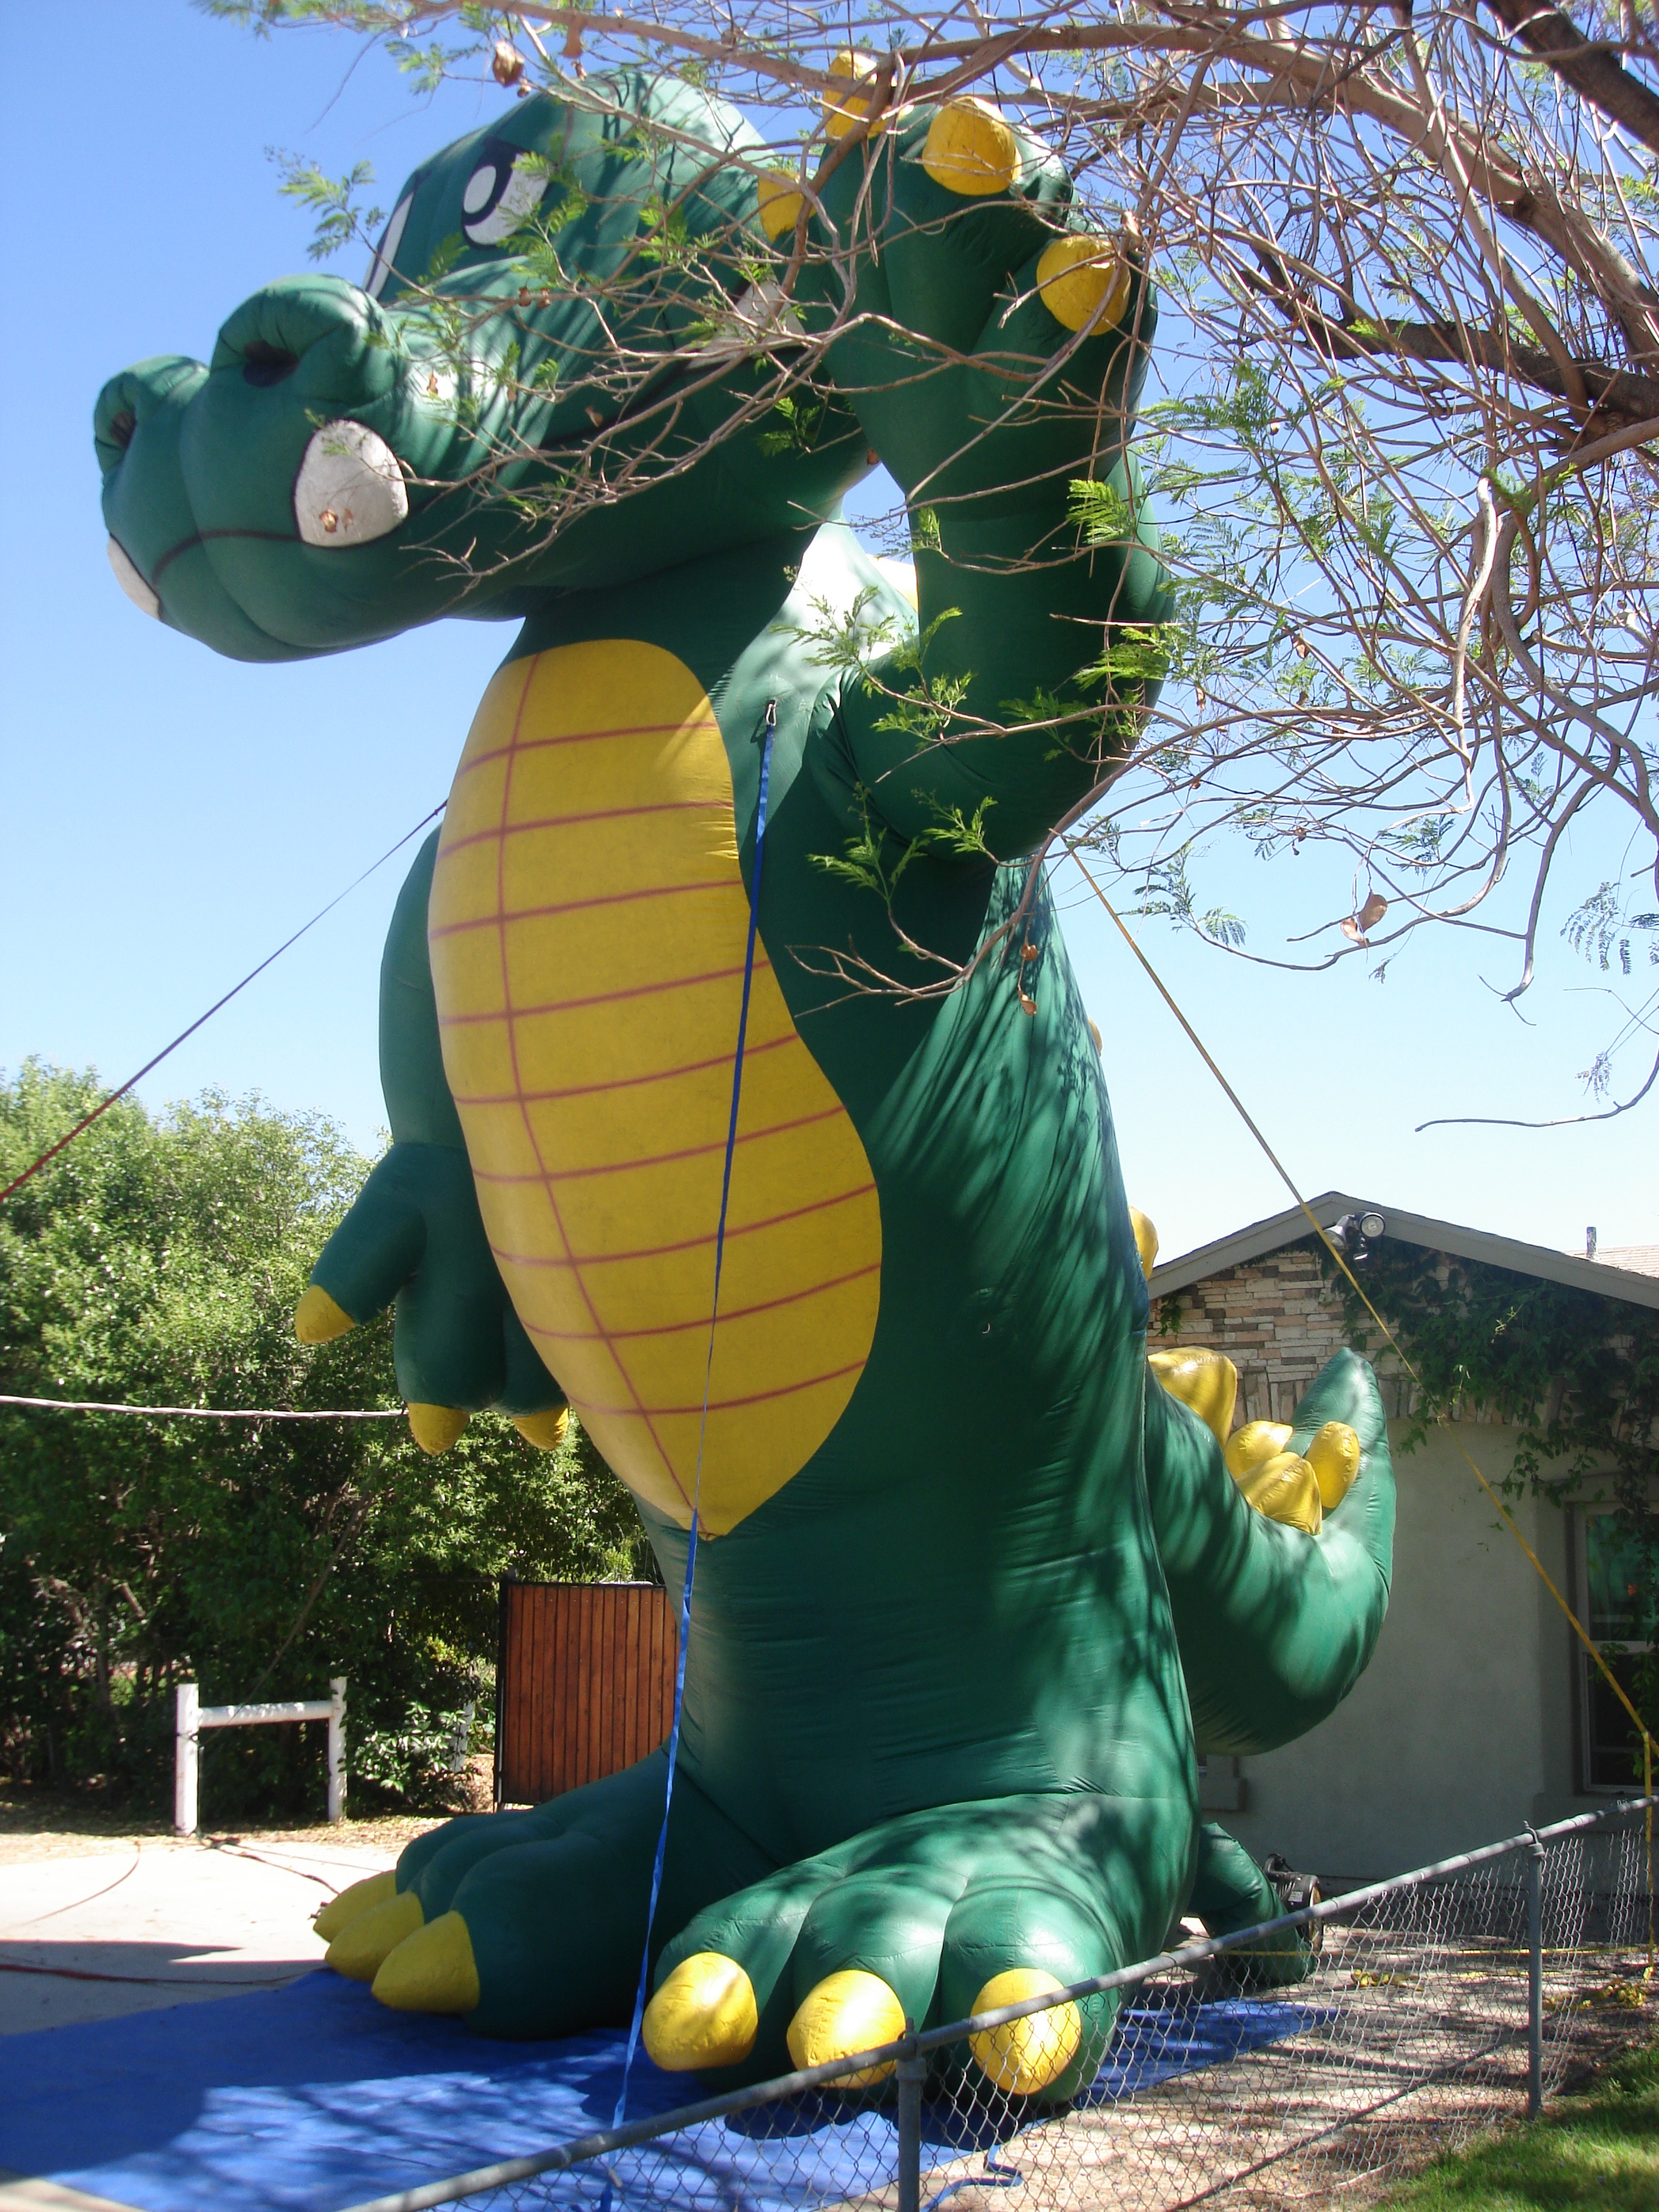
monument, statue, green, toy, sculpture, art, inflatable, advertising inflatables, giant inflatables, alligator inflatables, giant alligator balloon